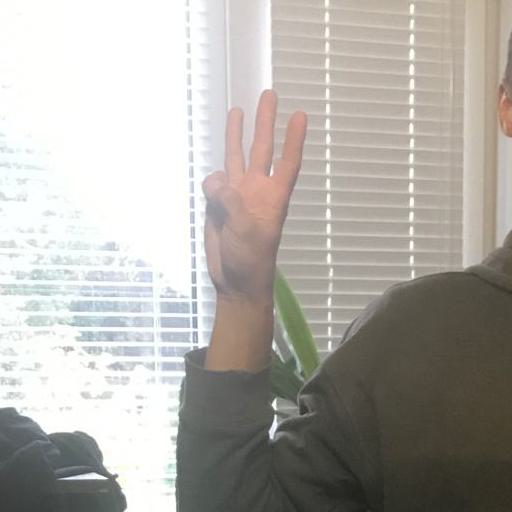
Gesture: three